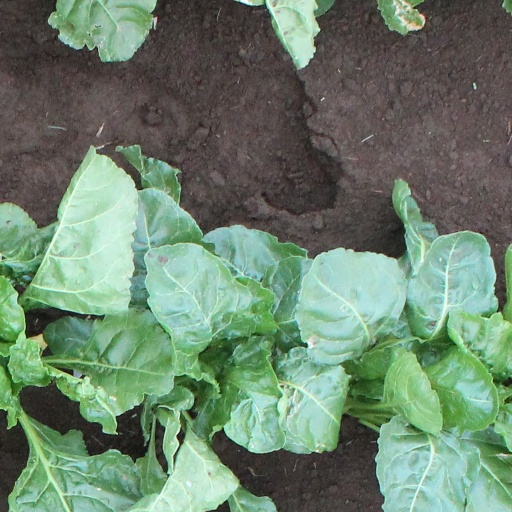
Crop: sugar beet